Han Kuang Exercise

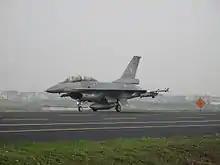
Republic of China Air Force aircraft during the Han Kuang Exercise.

The Han Kuang Exercise is the annual military exercise of the Republic of China Armed Forces in Taiwan, Penghu, Kinmen and Matsu for combat readiness in the event of an attack from the People's Liberation Army of the People's Republic of China.